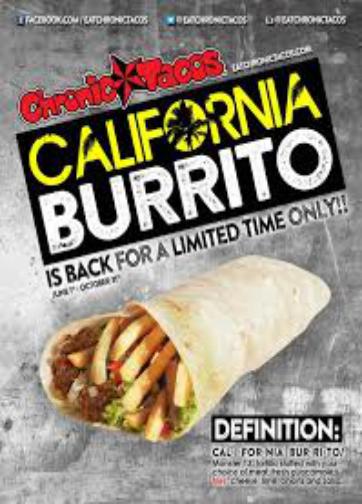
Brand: Chronic Tacos-1
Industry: Food